New England

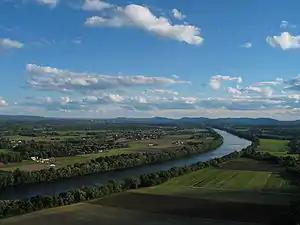
A portion of the north-central Pioneer Valley in Sunderland, Massachusetts

The flow of immigrants continued at a steady pace from the 1840s until cut off by World War I. The largest numbers came from Ireland and Britain before 1890, and after that from Quebec, Italy, and Southern Europe. The immigrants filled the ranks of factory workers, craftsmen, and unskilled laborers. The Irish and Italians assumed a larger and larger role in the Democratic Party in the cities and statewide, while the rural areas remained Republican.